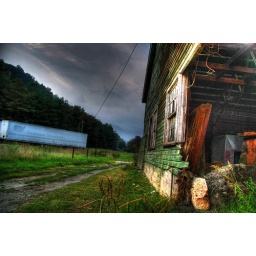
An actual green building barely standing next to the paper mill in Sylva, NC